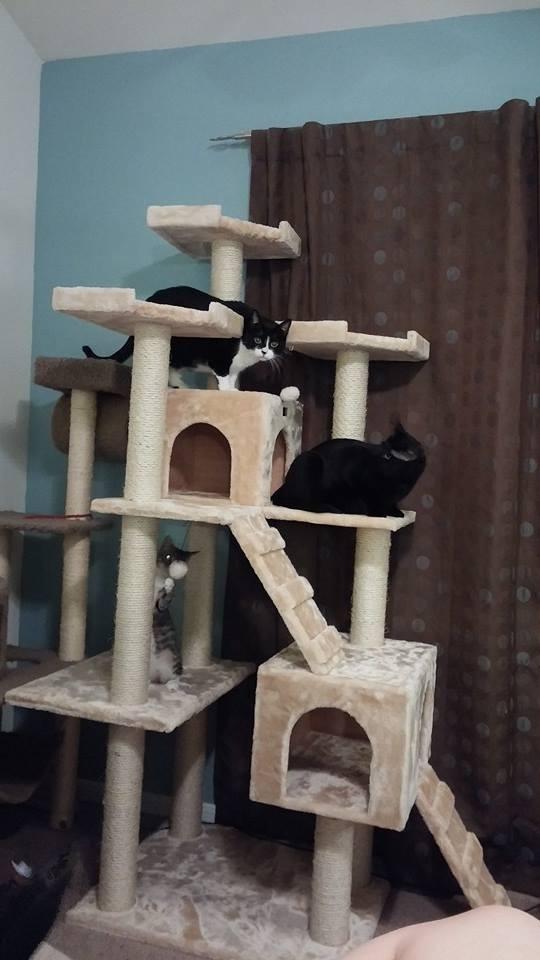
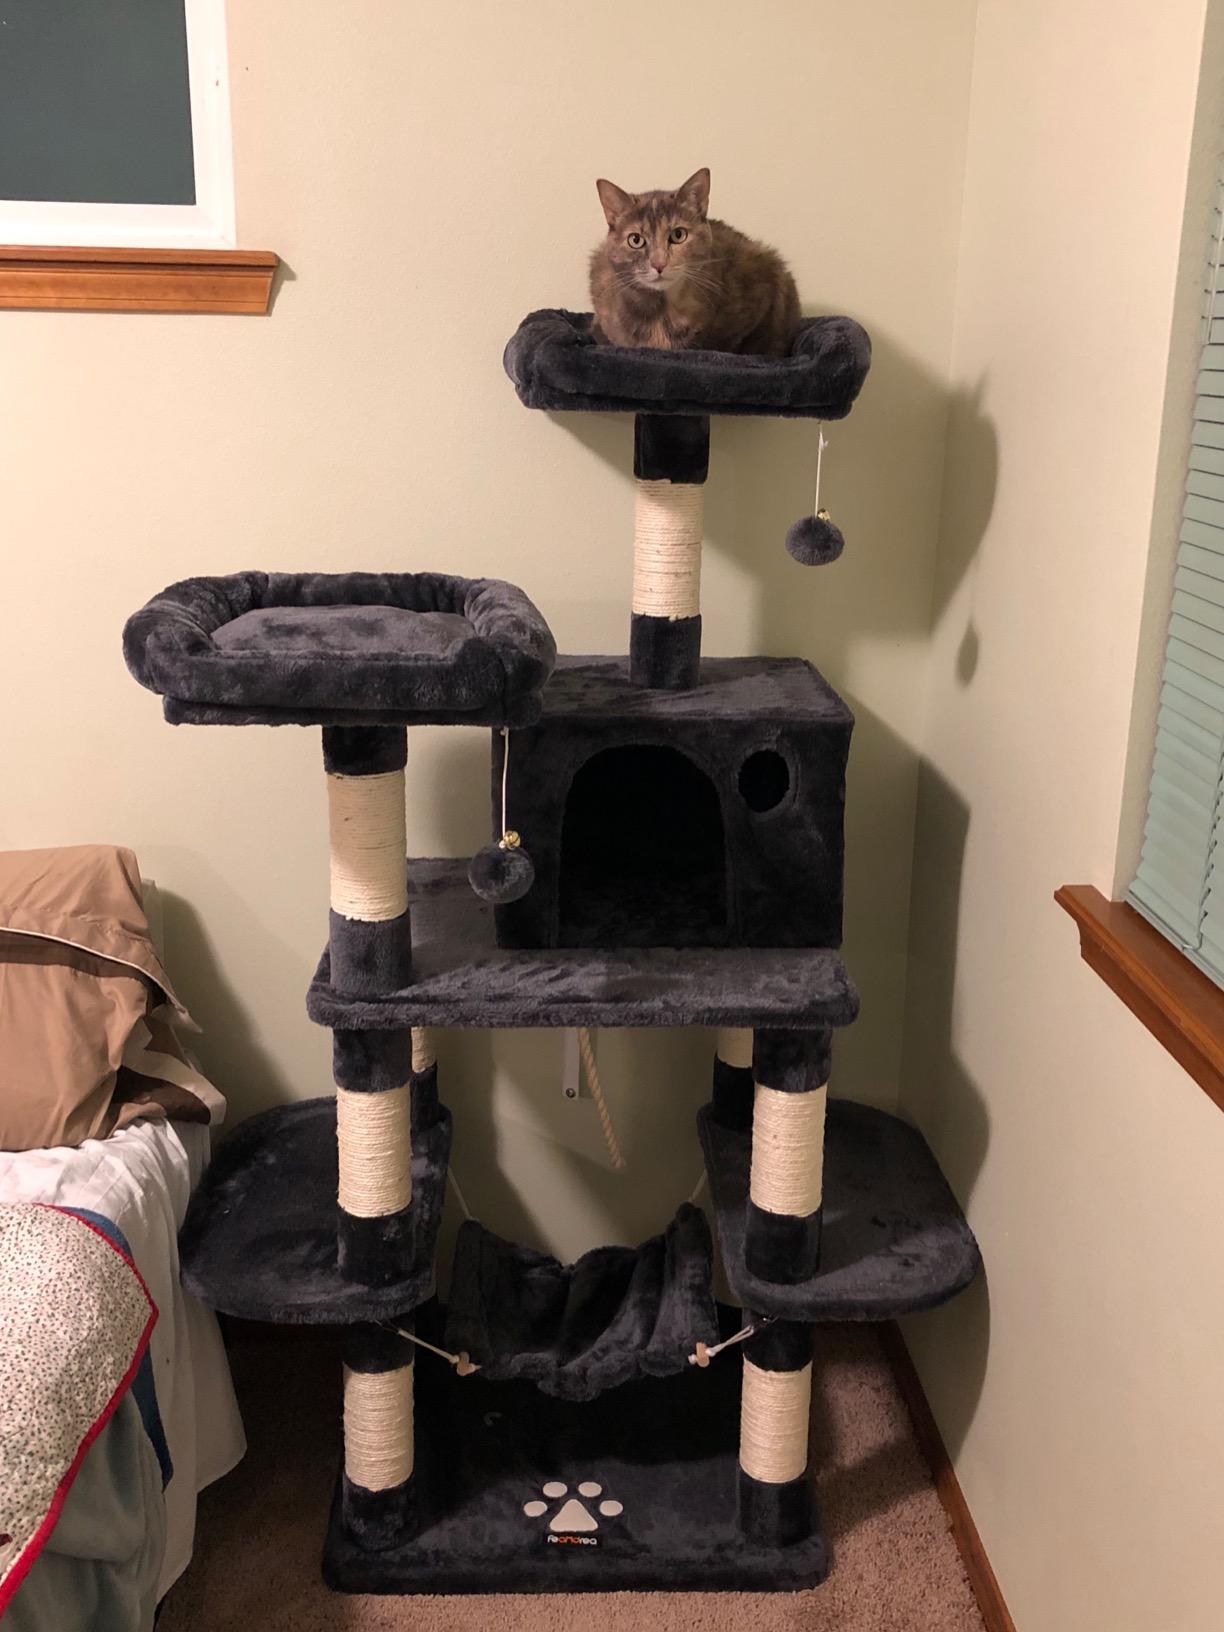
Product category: items_cat tree
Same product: no